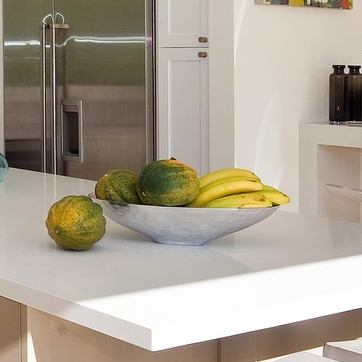
Material: food